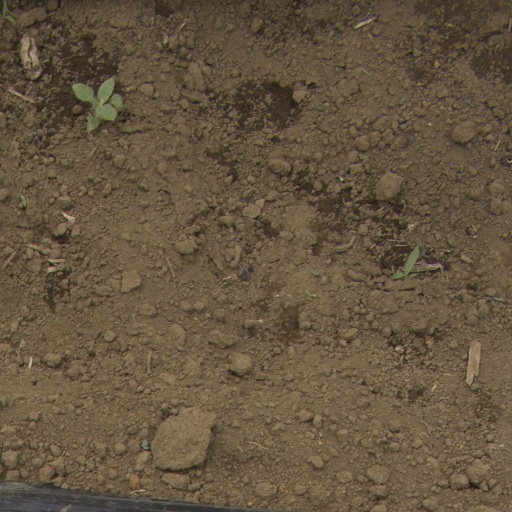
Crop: Jerusalem artichoke